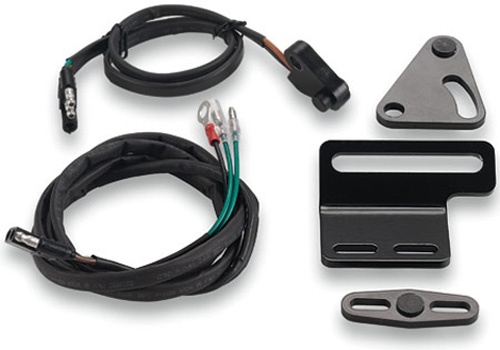
WARN PLOW LIMIT CONTROL KIT 85950
MFG Part Number: 85950 Extends plow system life Protects your vehicle from impact and stops "over raised" conditions Allows you to fine tune system for a variety of stop positions For front-mount plow only
Brand: WARN
Category: Vehicles & Parts > Vehicles > Motor Vehicles > Snowmobiles